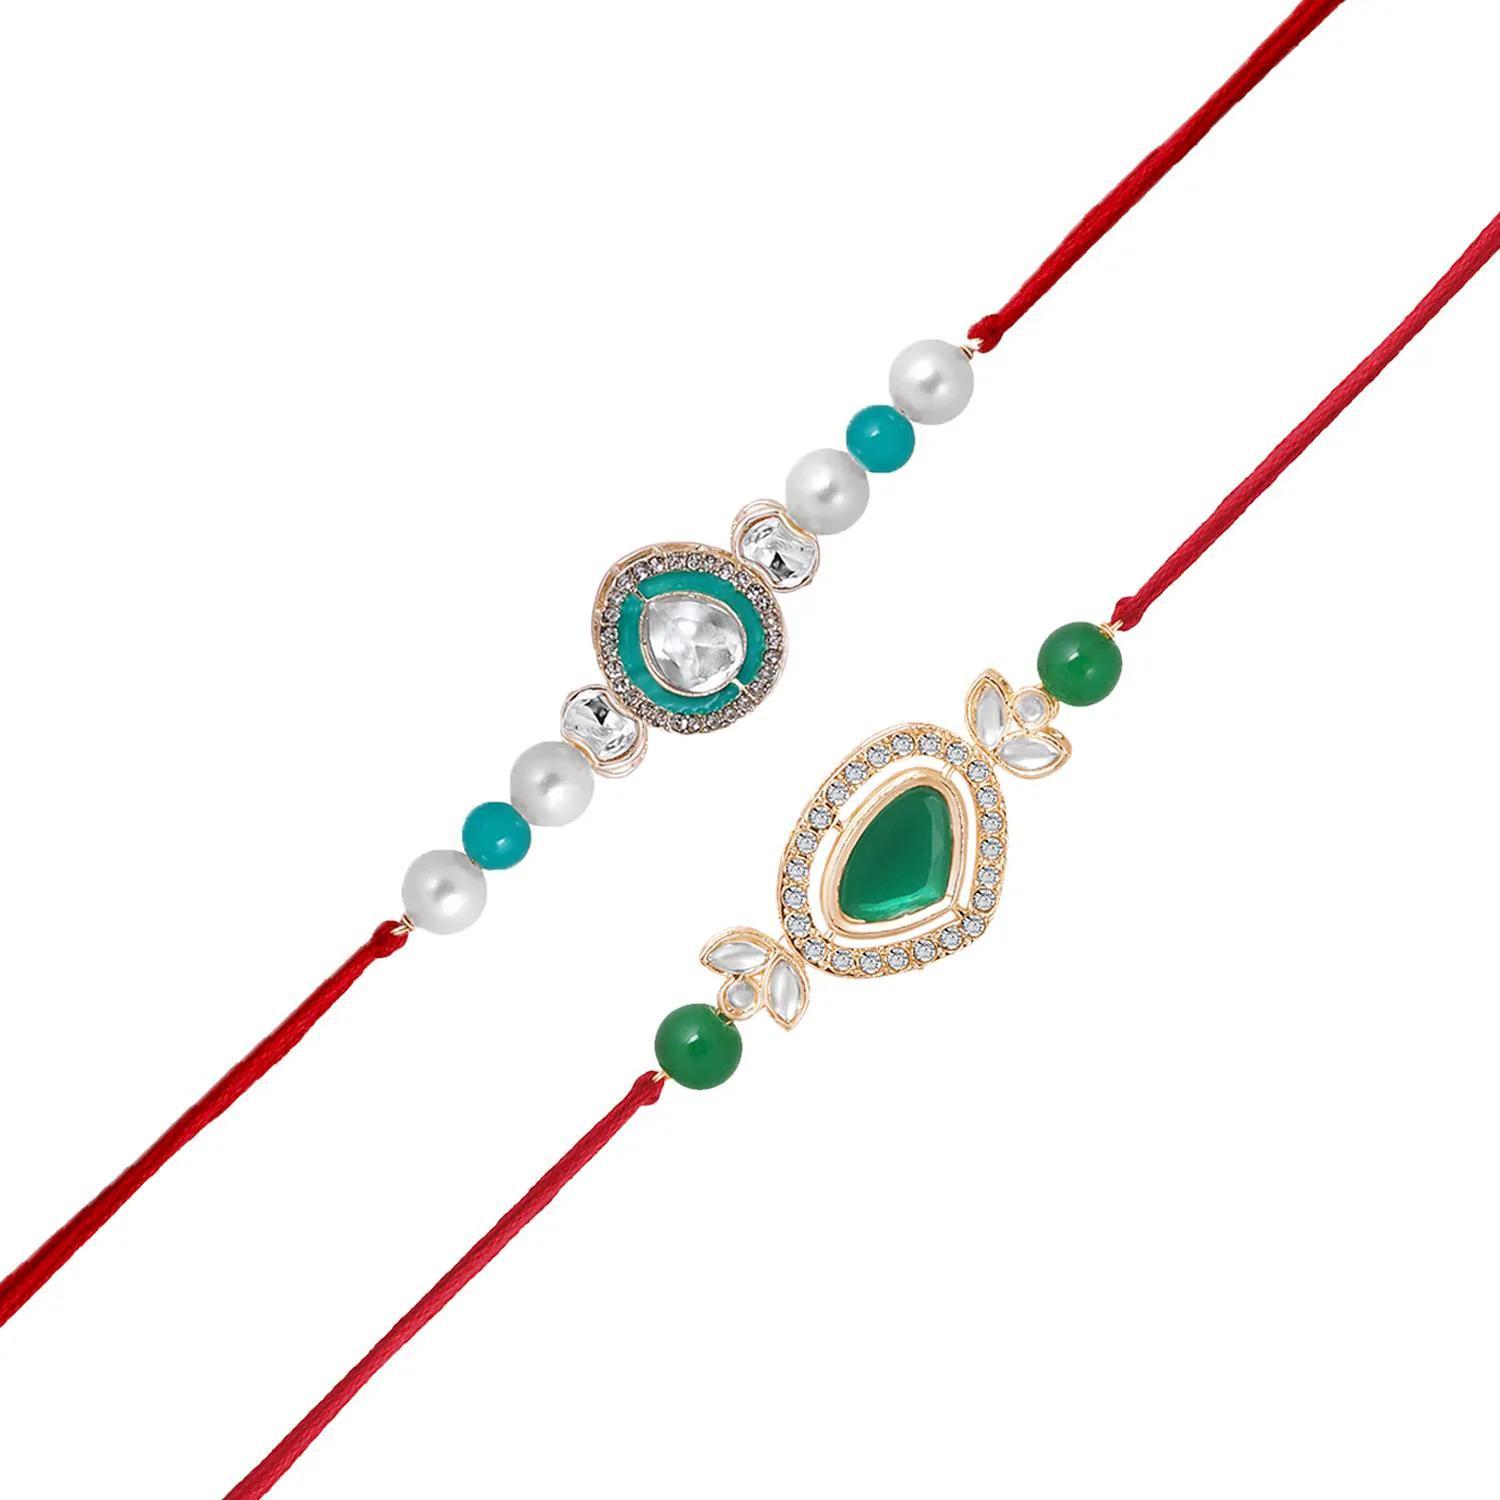
 Mahi Gold Plated Classic Kundan Studded Ethnic Thread Rakhi Set for Brother, Bhai, Bro (RCO1105731G)
Type: Rakhis
Brand: Mahi
Price: Rs. 339
 Celebrate Raksha Bandhan with our exquisitely crafted Kundan Rakhi, designed to strengthen the bond between siblings. This traditional Rakhi features intricate beadwork and durable thread, ensuring it stands the test of time. Handmade with care, each Rakhi is a unique and meaningful gift for your brother. Each Rakhi carries heartfelt blessings and good wishes for your brother's well-being and success. Celebrates the bond of love and protection between siblings, a cherished tradition in Indian culture.
Features: The Rakhi is adorned with vibrant colors and attractive embellishments that add a touch of elegance to the celebration.,Content in Box : 2 Rakhis ; Cultural Significance: This beautiful Rakhi will acknowledge your love for Your Brother with the promise that your bond with him will grow stronger as time goes on.,Vibrant Colors: Adding bright and playful colors to the celebration will make it stand out and make it more enjoyable. This Rakhi Combo comes with a Small Rakhi Greeting Card along with a few grams of Roli & Chawal,Celebrate the bond of love and protection with our exquisite Rakhis. Share the joy of Raksha Bandhan Festival with this beautiful Rakhi, a token of love, protection and blessings.,Adjustable Size and Easy to tie: Designed to fit wrists of all sizes. It is simple and easy to tie the Rakhi securely and effortlessly.
Included: 2 Rakhis